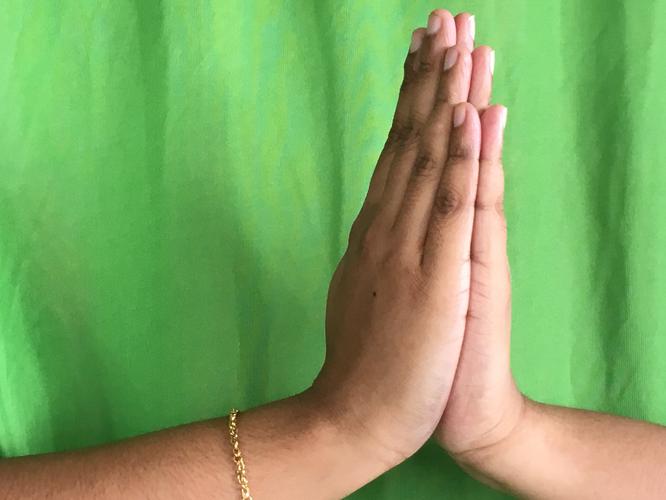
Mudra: Anjali
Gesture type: double_hand